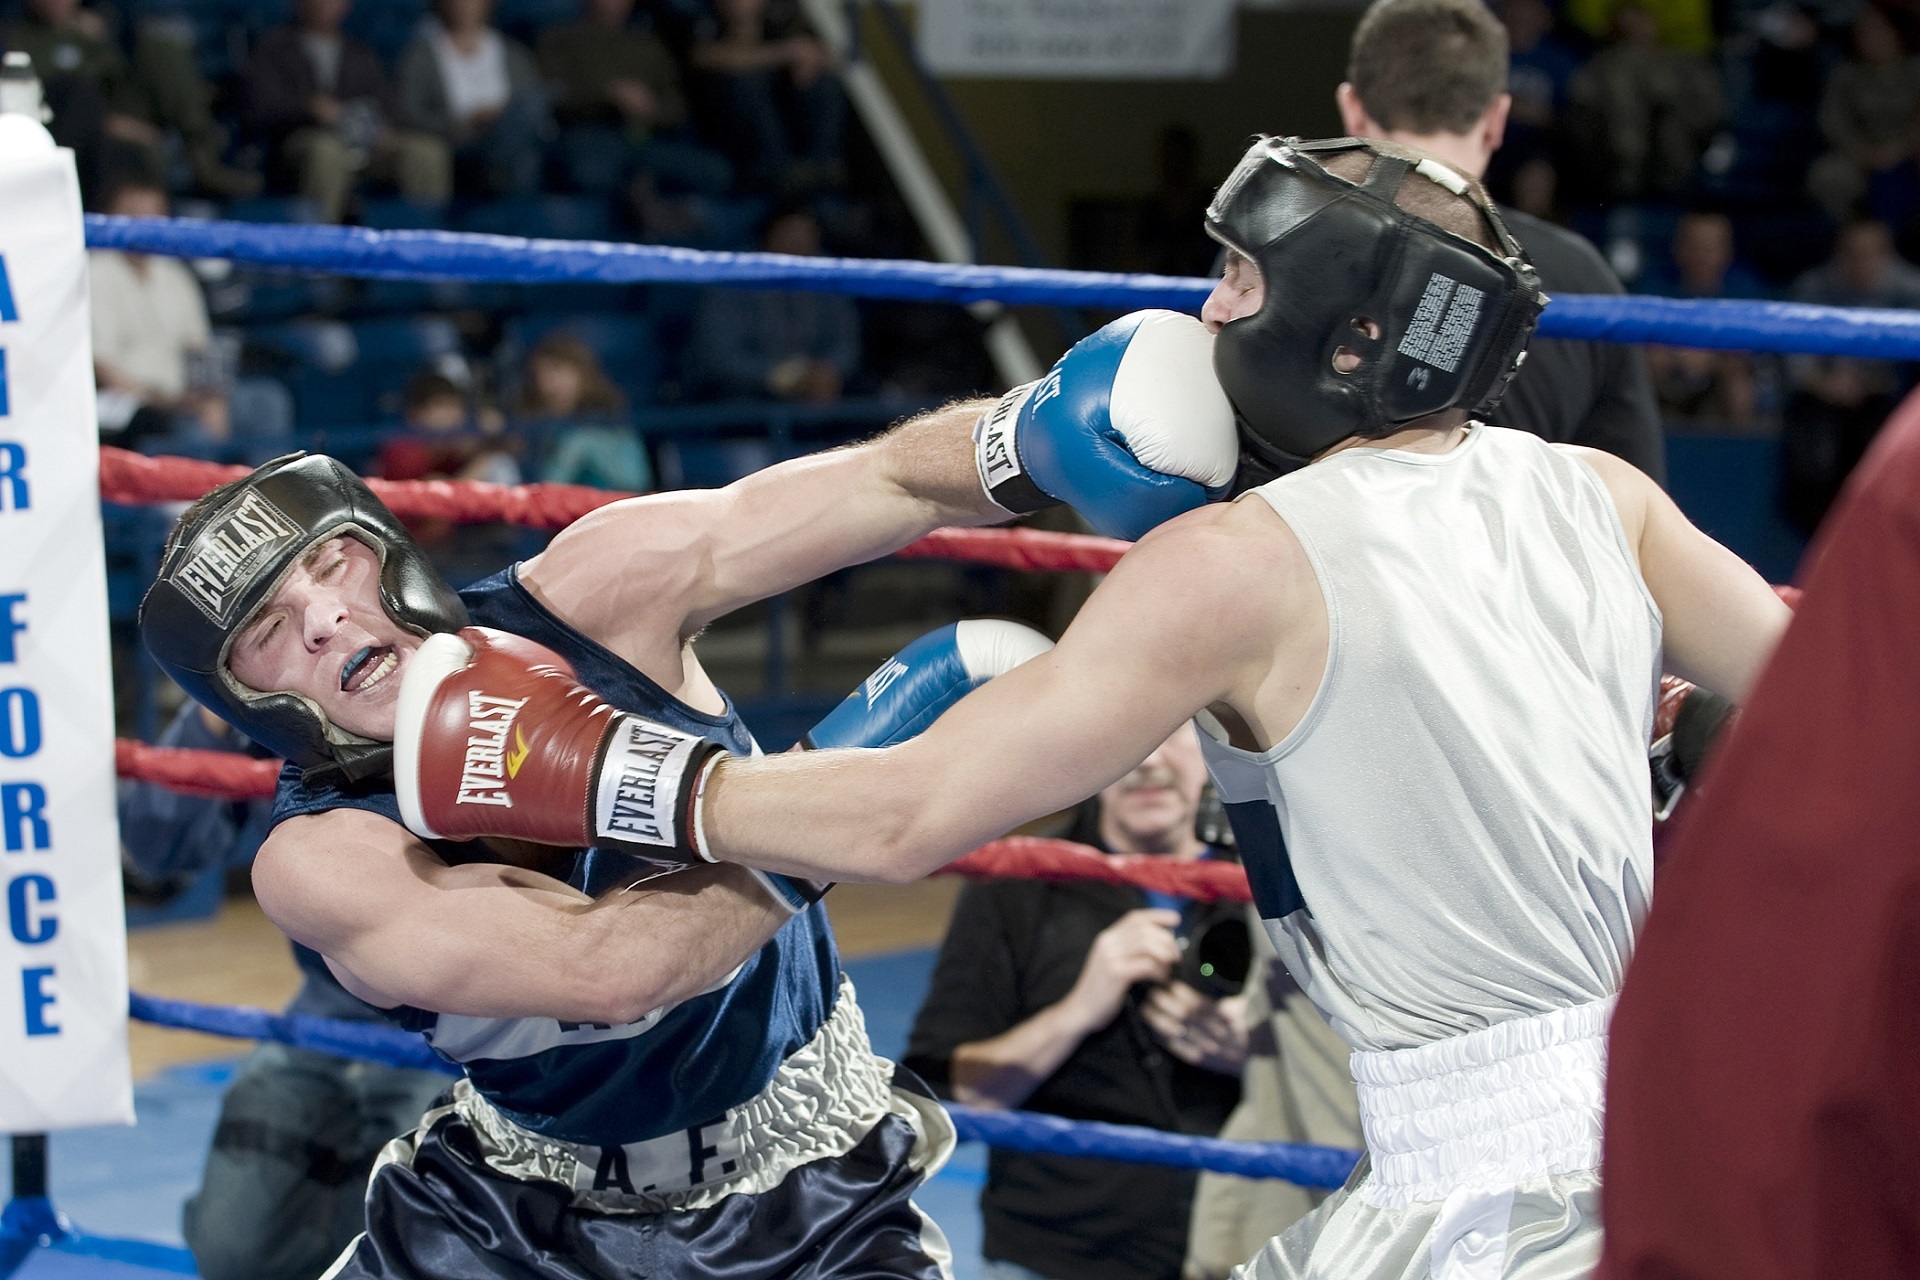
glove, sport, ring, headgear, fitness, fight, boxing, competition, men, sports, championship, tournament, males, punch, boxers, muay thai, fighters, punching, combat sport, glancing blow, individual sports, contact sport, wrestler, striking combat sports, shoot boxing, sanshou, professional boxing